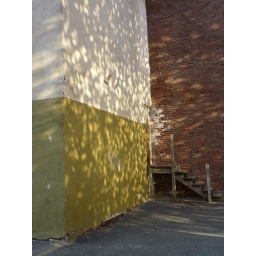
The mirrors in mosaic make beautiful refelections on opposite wall